Rue Rambuteau

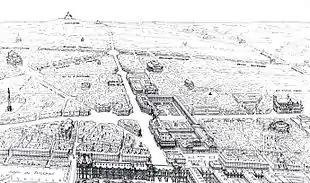
Hénard's proposed extension of the Rue Rambuteau running west through the Palais-Royal (lower centre)

In 1904, the visionary urban planner Eugène Hénard presented a project for a new major east–west crossing of Paris. The east–west artery, the new Avenue du Palais-Royal, would run along the route of the Rue Rambuteau, which would be expanded, through the Palais-Royal and into the Avenue de l'Opéra. The avenue would pass through arches cut through the wings of the Palais-Royal. It would intersect an expanded north–south Rue de Richelieu in a roundabout, cutting into the west side of the Palais-Royal. The entire project was discussed for several years, and in 1912 gave rise to great controversy within the Commission of Old Paris. However, the proposal did not gain official support.